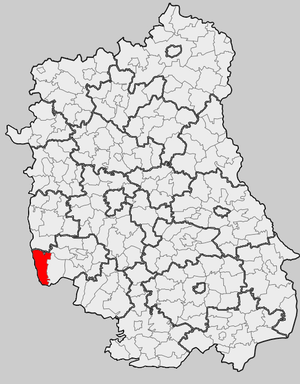
Annopol est une gmina mixte de la powiat de Kraśnik, dans la Voïvodie de Lublin, dans l'est de la Pologne.